Wakimoto Station

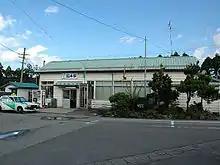
The station building in October 2005, before rebuilding

Wakimoto Station opened on November 8, 1914, as a station on the Japanese Government Railways (JGR) serving the village of Wakimoto. JGR became JNR (Japanese National Railways) after World War II. With the privatization of JNR on April 1, 1987, the station came under the control of JR East. It has been unattended since April 2011.